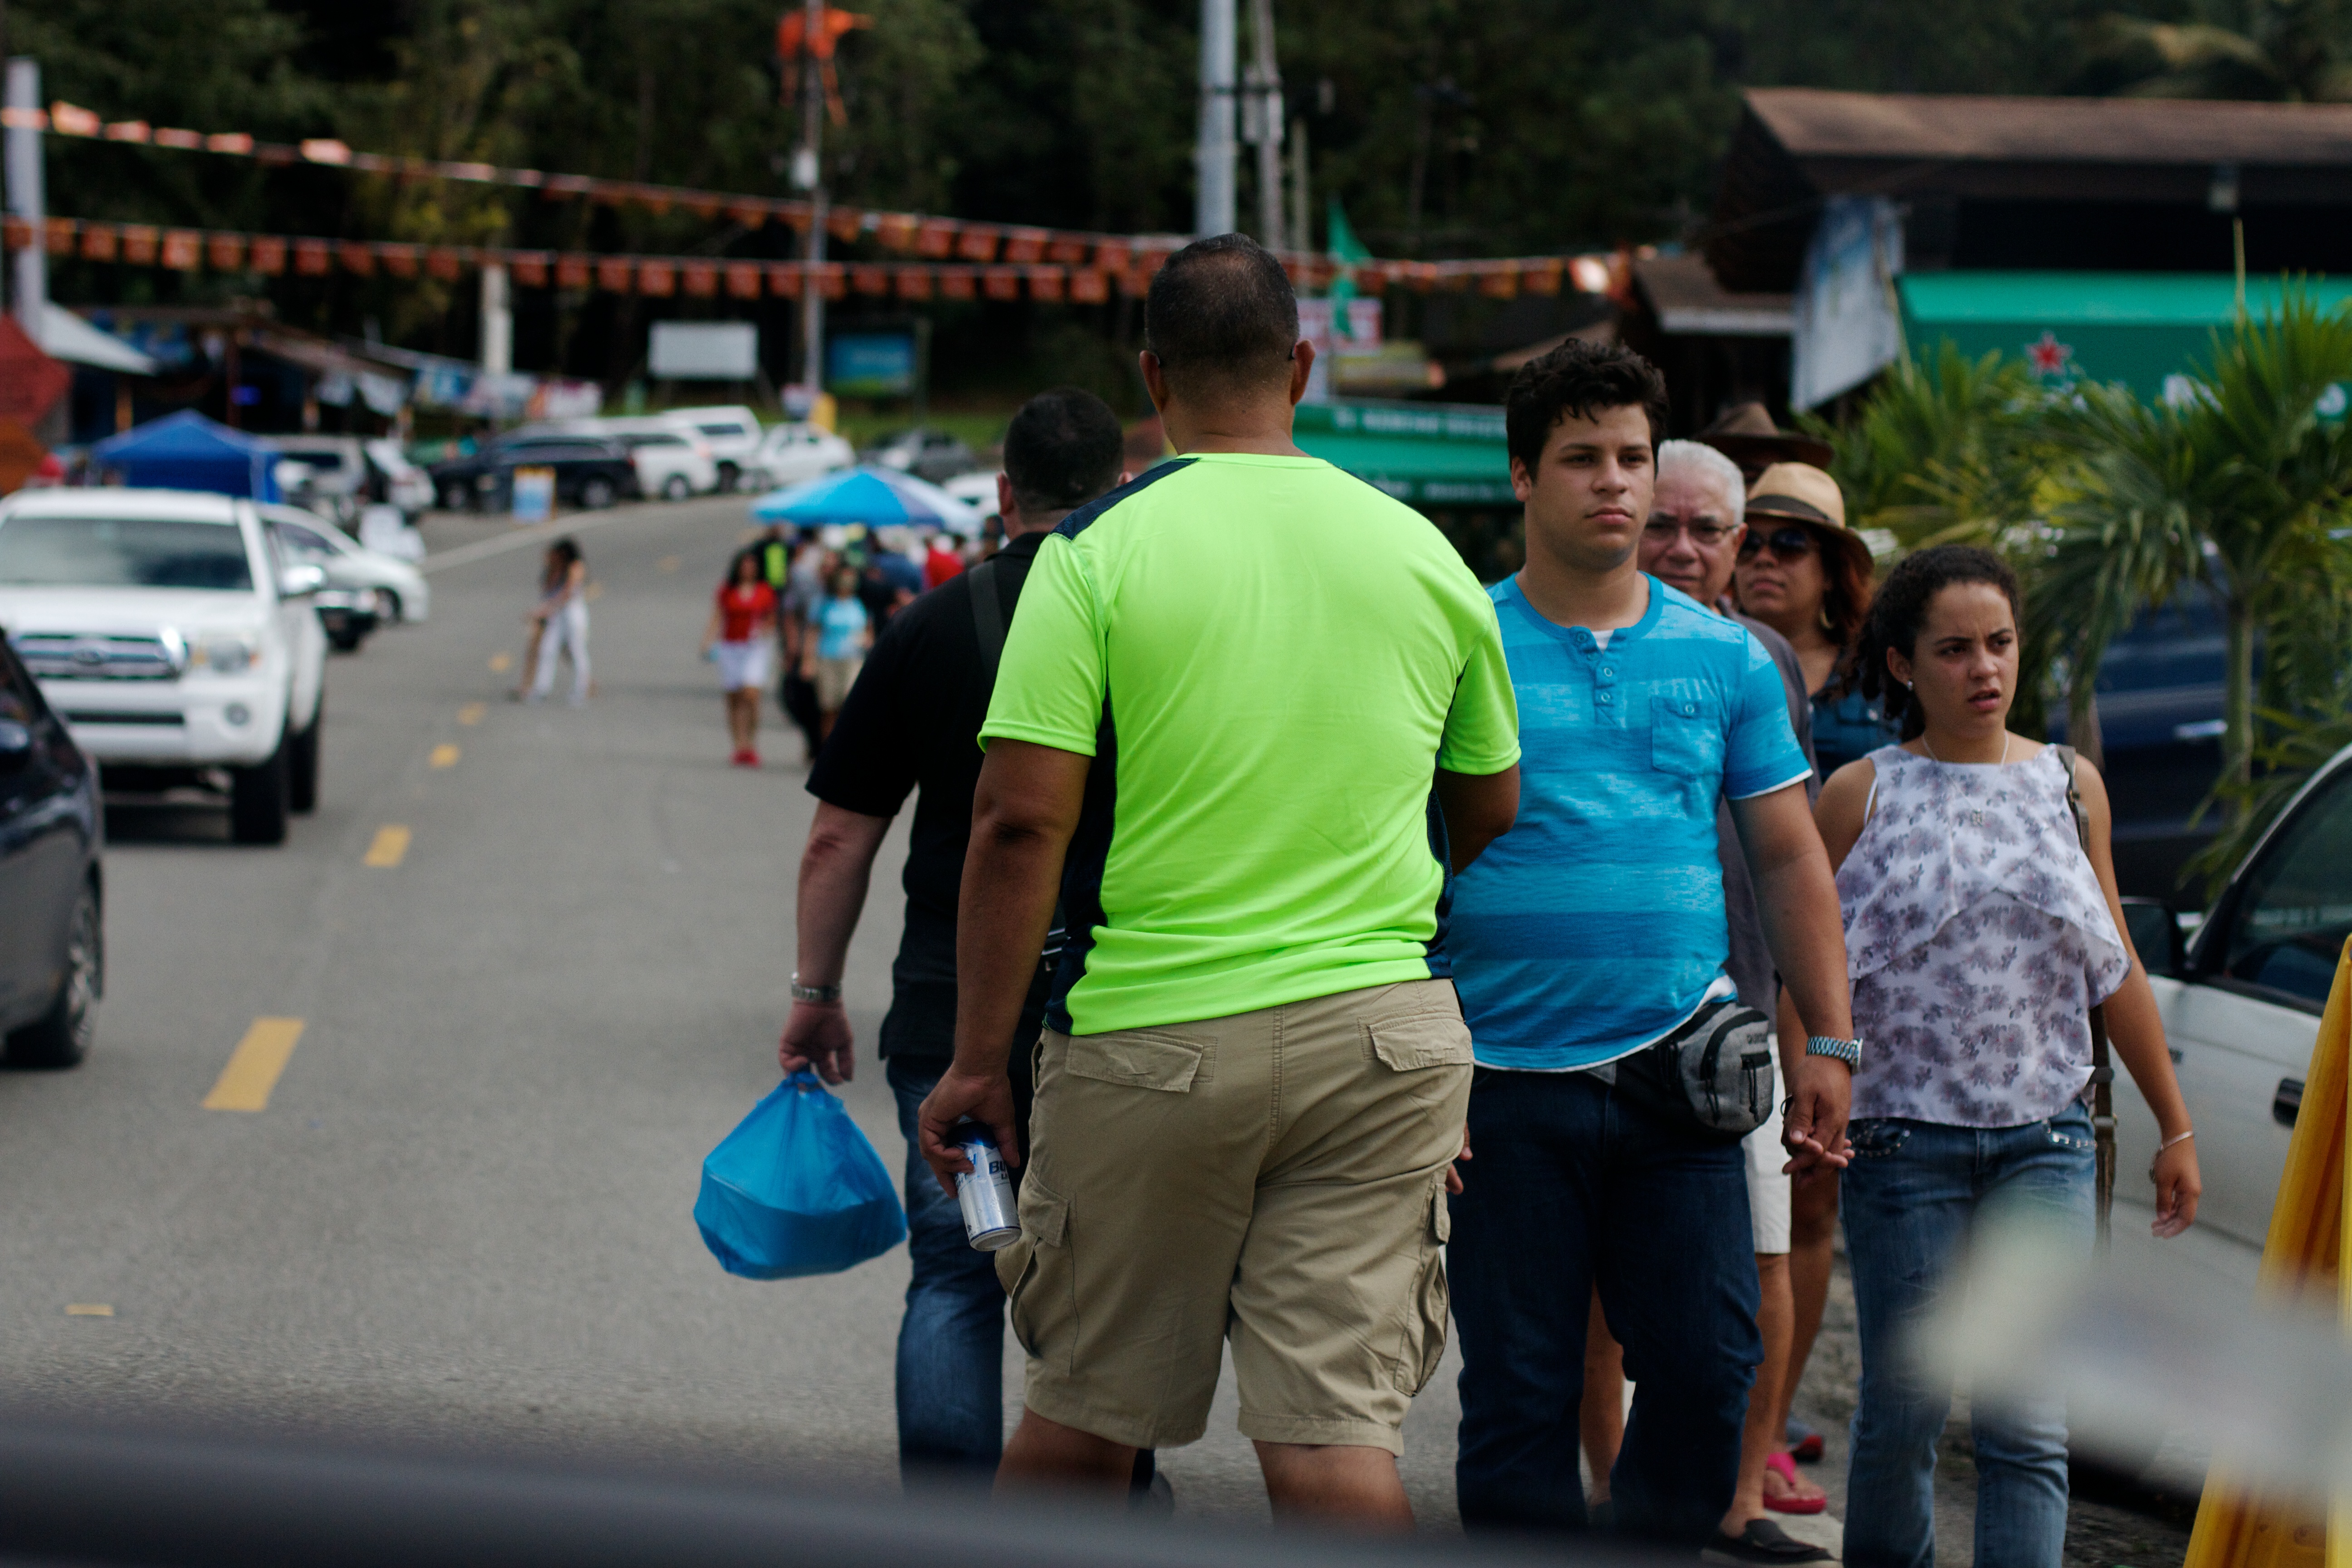
race, sports, endurance sports, physical fitness